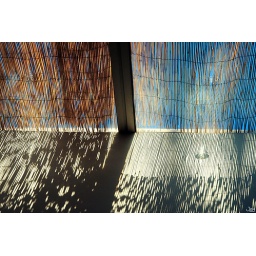
A glass roof in Paris with some straw on it.